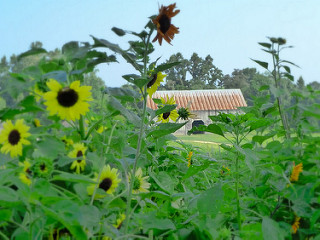
Flower: sunflower